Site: brandenburg
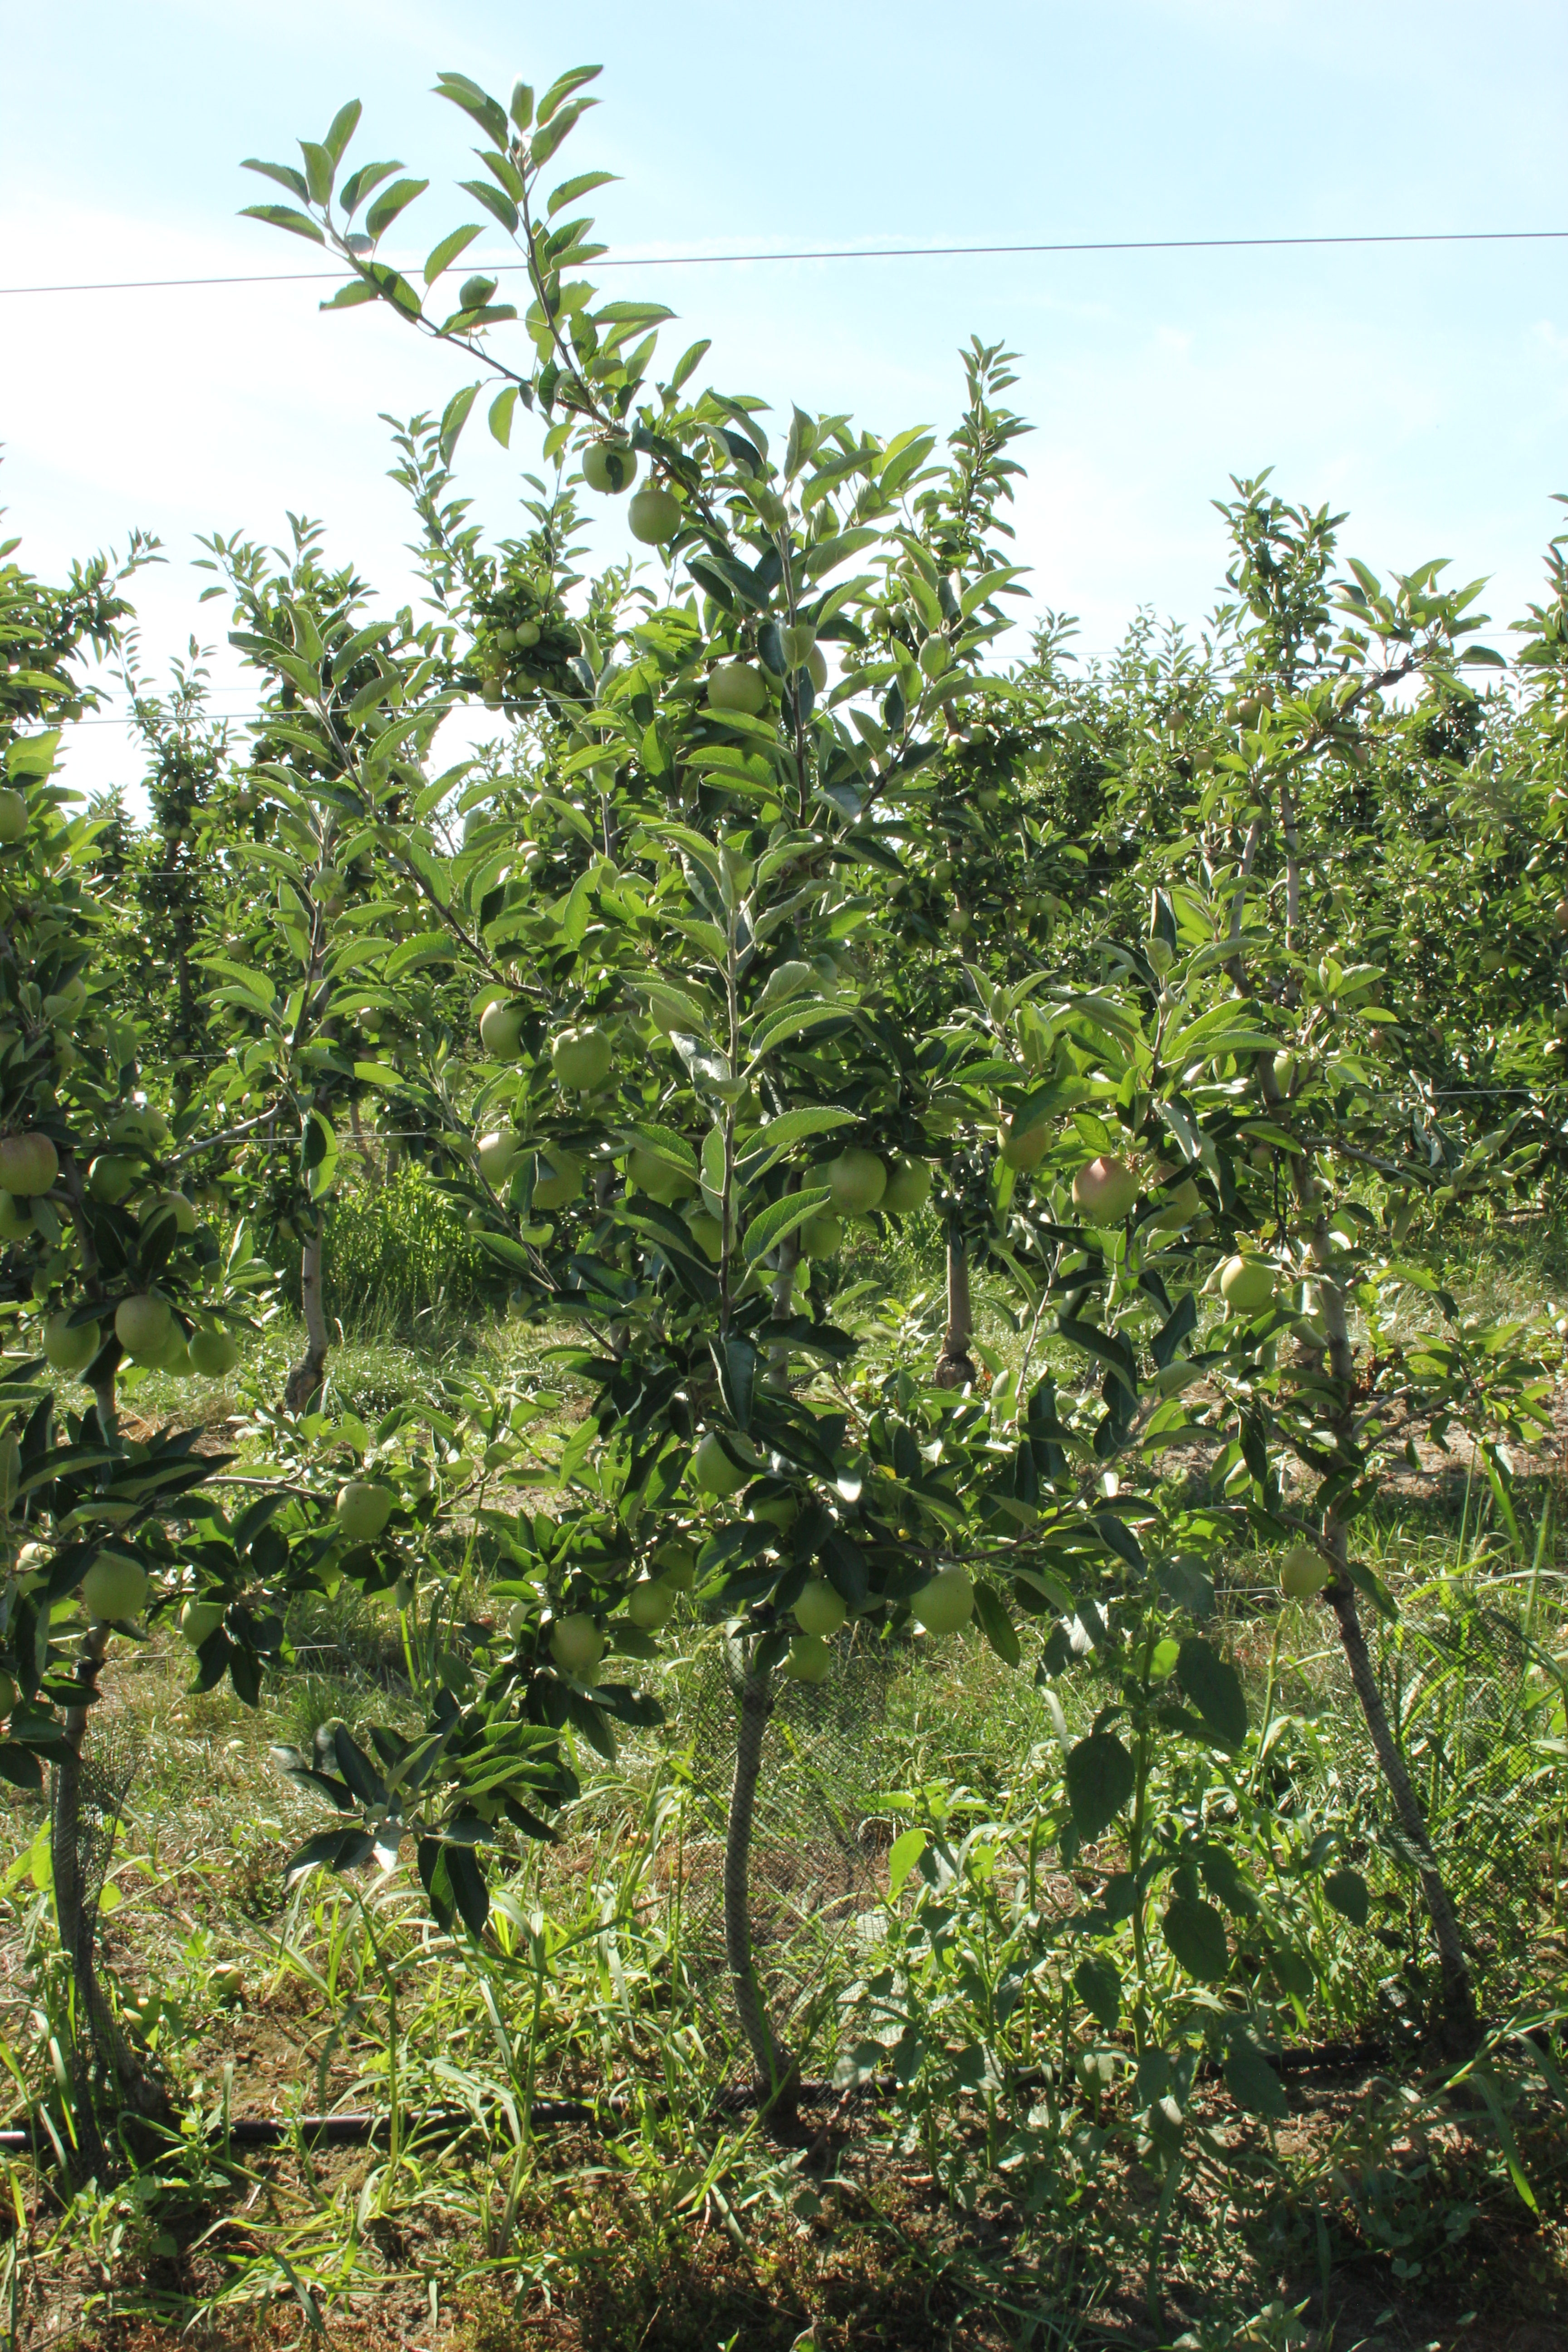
Growth stage (BBCH 77): Development of fruit